Kelly Brook

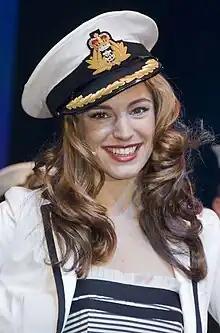
Brook at the 2009 London Boat Show

Kelly played herself alongside Leigh Francis in the British comedy film "" (2012), which won 'Funniest Film' at the 2013 Loaded Lafta Awards. In 2013, Brook appeared in the video to Lawson's song "Juliet". In 2014 she was cast as Prudence in an NBC sitcom pilot called "One Big Happy", which was subsequently picked up on 9 May.